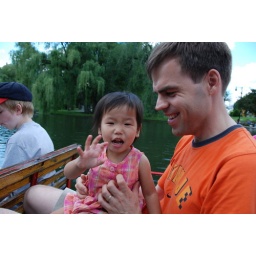
Riding a swan boat in Boston Public Garden